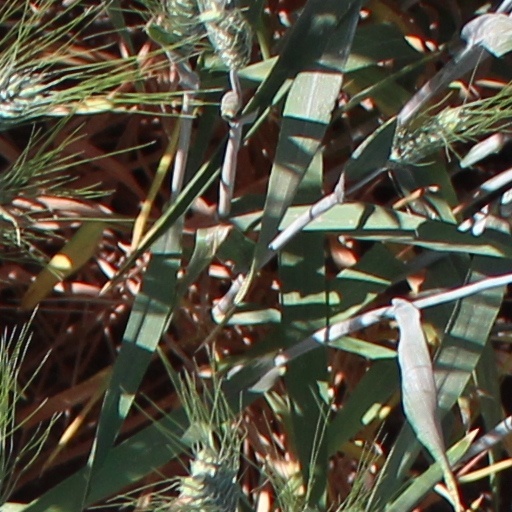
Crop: wheat